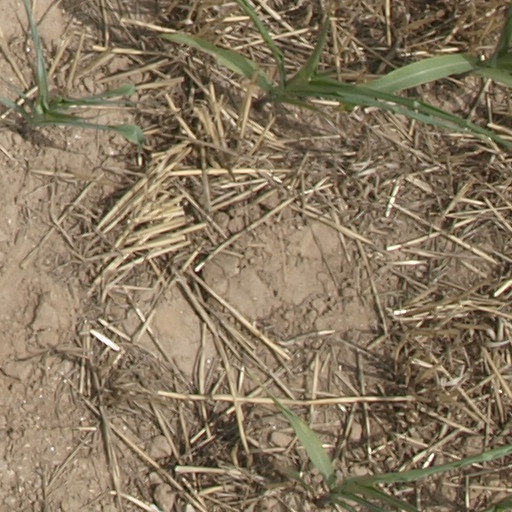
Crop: maize; corn